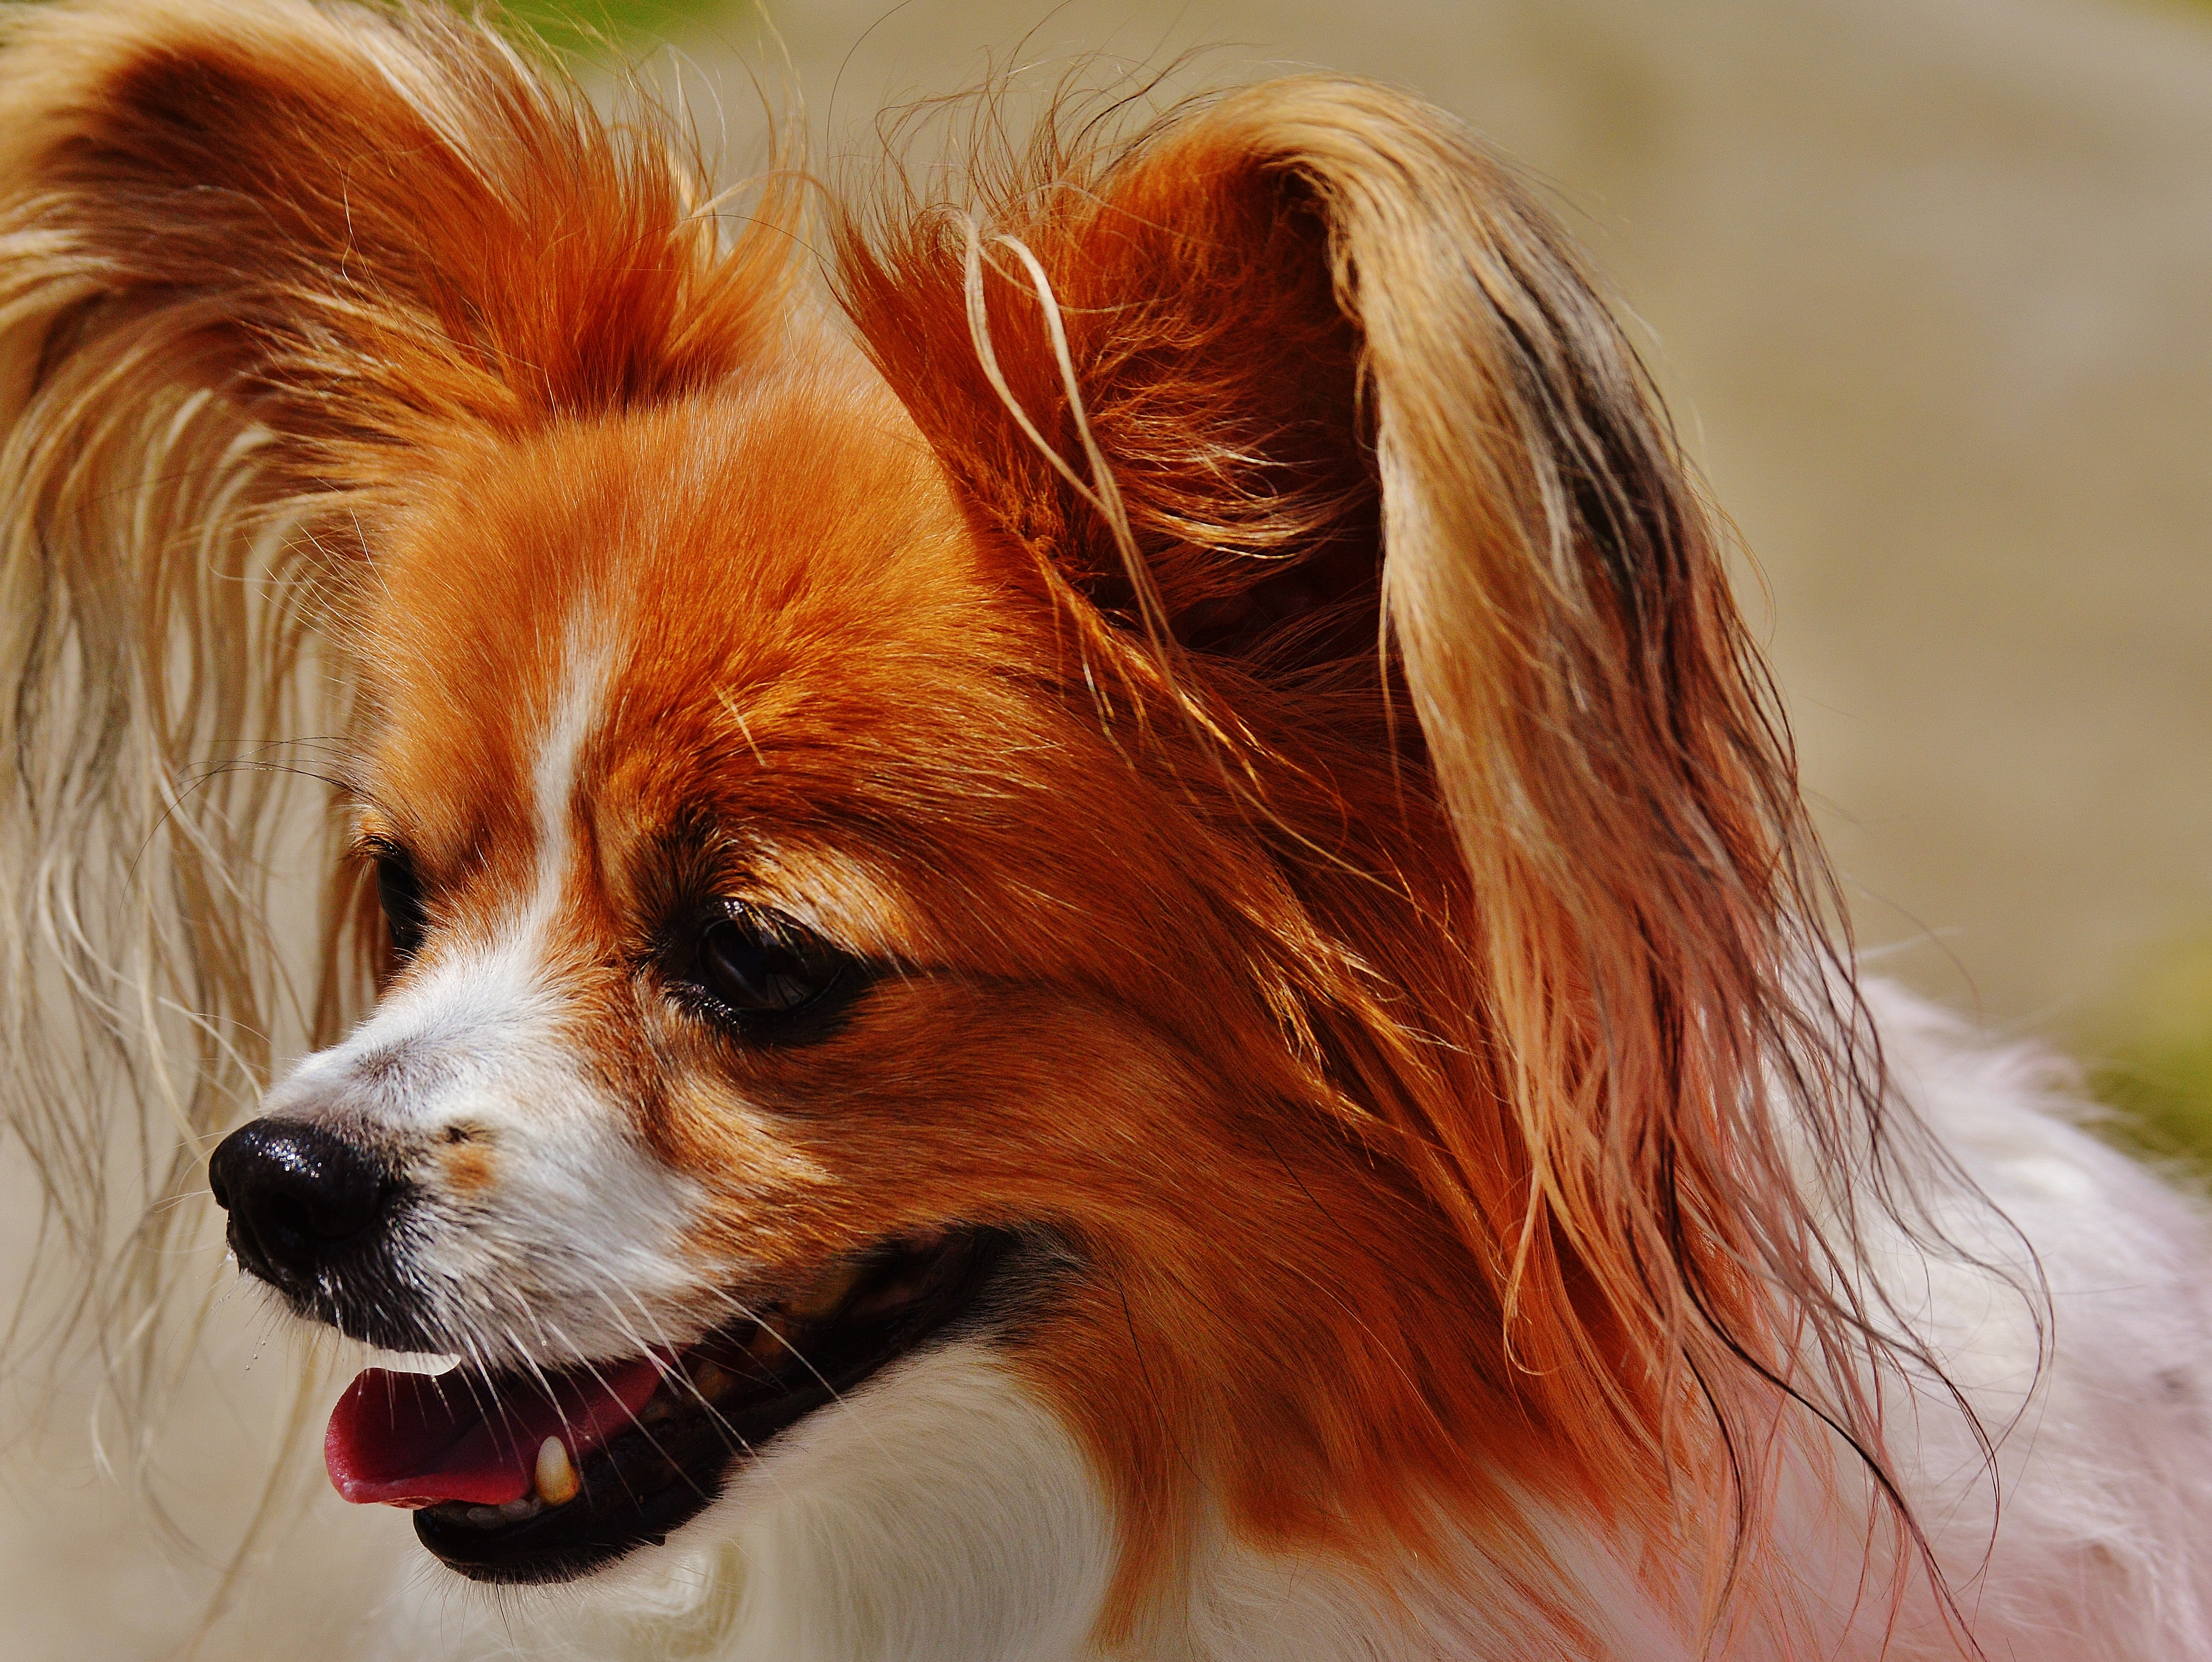
dog, cute, fur, mammal, spaniel, close up, pets, hairy, vertebrate, chihuahua, papillon, out, dog breed, small dog, king charles spaniel, dog like mammal, kooikerhondje, phalene